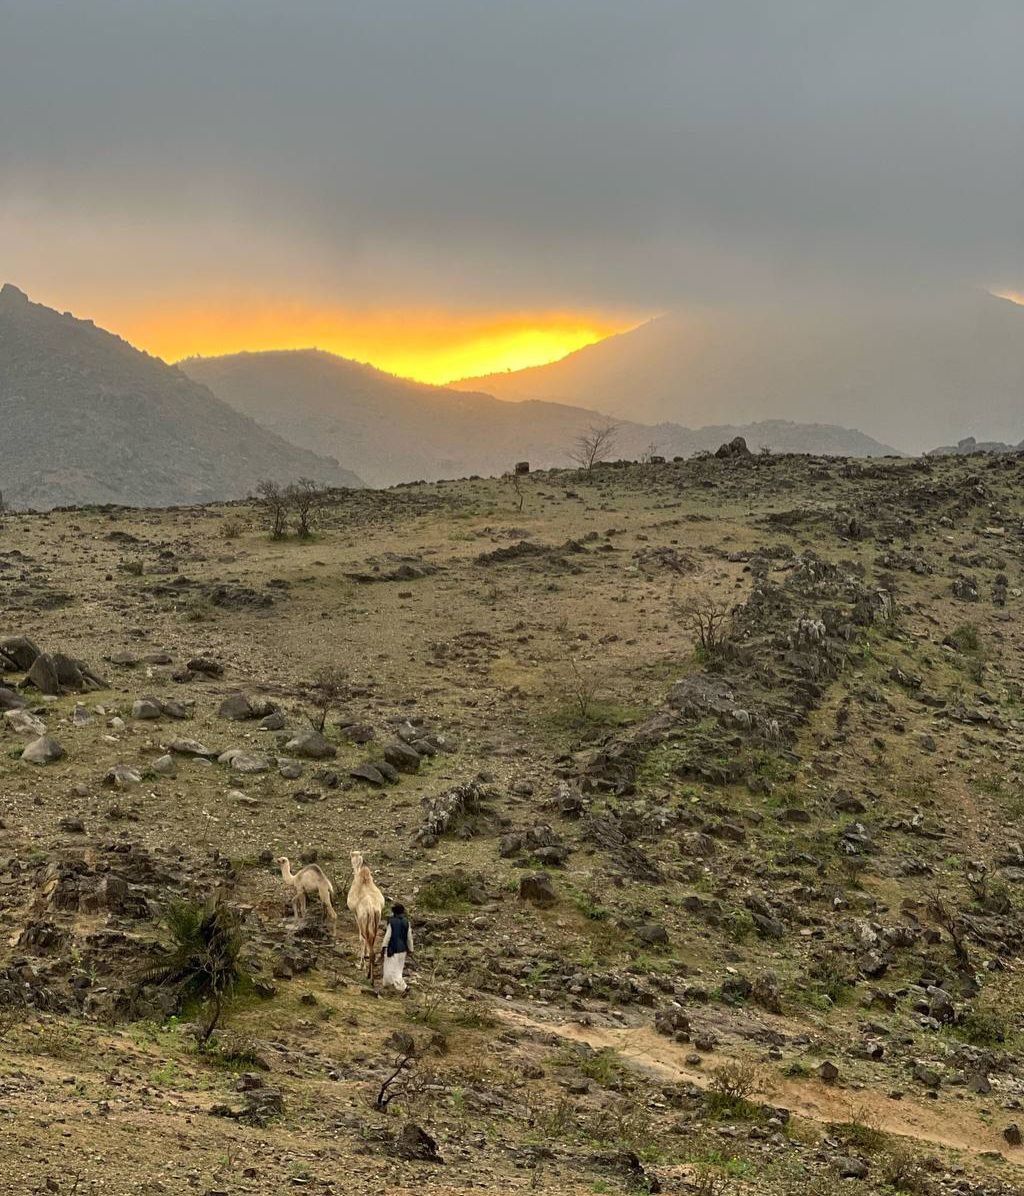
الوصف بالفصحى: راعي يقود إبله فوق تلة جبلية لحظة الغروب
الوصف بالعامية السودانية: راعي ماشي مع نياقو في الجبل وقت غروب الشمس
التصنيف: Agriculture & Livestock
التصنيف الفرعي: Landscapes & nature